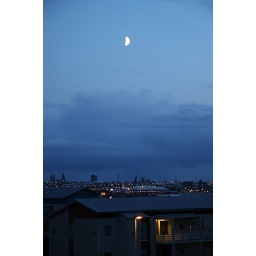
Half-moon in a blue sky